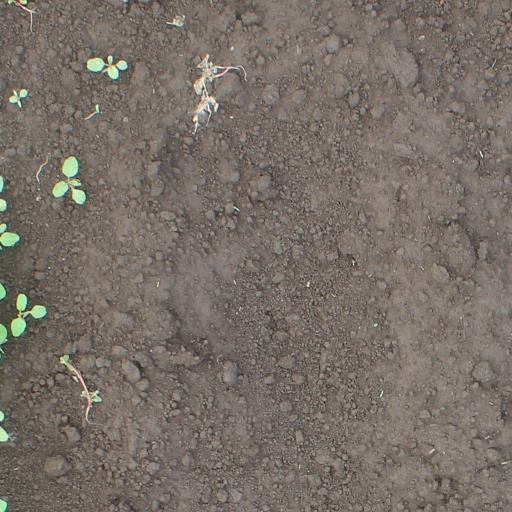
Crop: soybean